IC 342

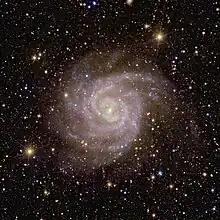
Euclid telescope image of the IC 342 galaxy

IC 342 (also known as Caldwell 5) is an intermediate spiral galaxy in the constellation Camelopardalis, located relatively close to the Milky Way. Despite its size and actual brightness, its location behind dusty areas near the galactic equator makes it difficult to observe, leading to the nickname "The Hidden Galaxy", though it can readily be detected even with binoculars. If the galaxy were not obscured, it would be visible by naked eye. The dust makes it difficult to determine its precise distance; modern estimates range from about 7 million light-years (Mly) to about 11 Mly. The galaxy was discovered by William Frederick Denning in 1892. It is one of the brightest in the IC 342/Maffei Group, one of the closest galaxy groups to the Local Group. Edwin Hubble first thought it to be in the Local Group, but it was later determined not to be a member.